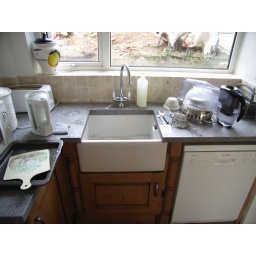
We used white travertine tiles as a simple splashback around the kitchen sink